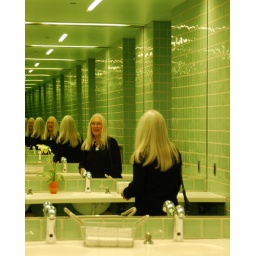
Front and back mirror images in a green room